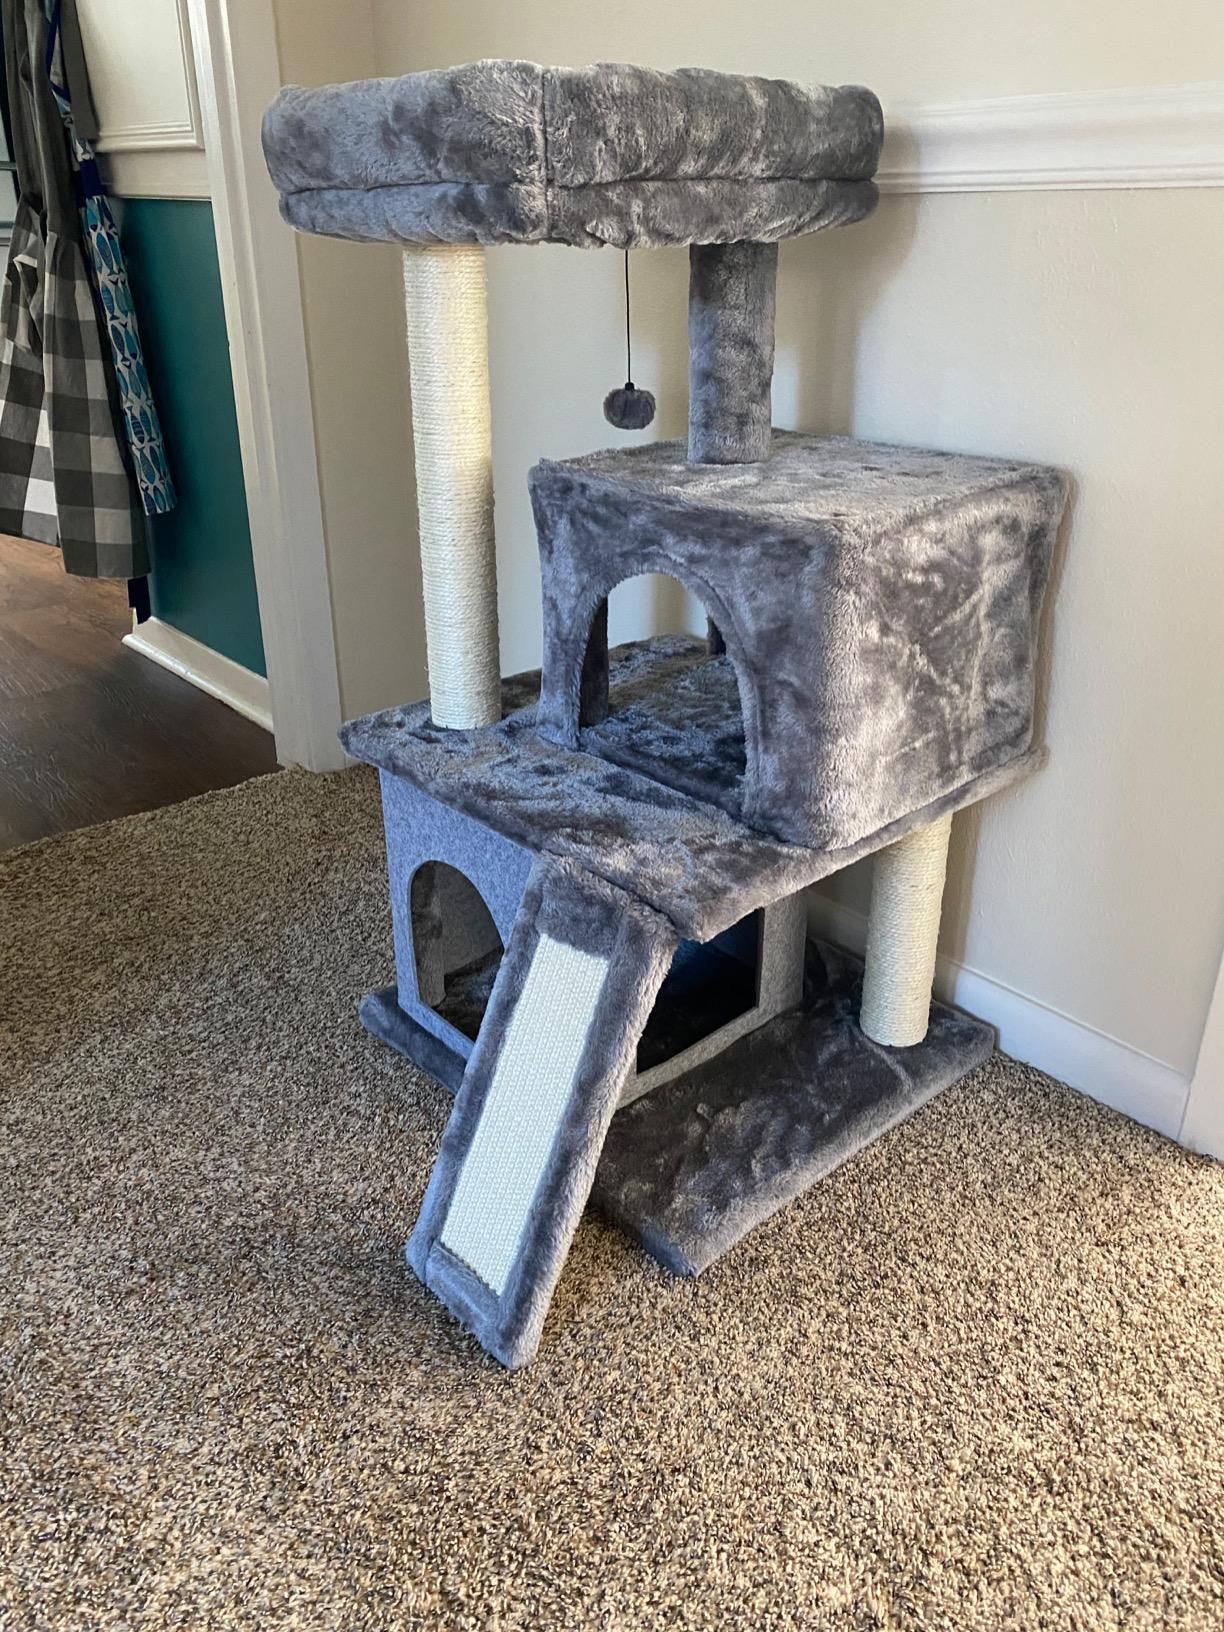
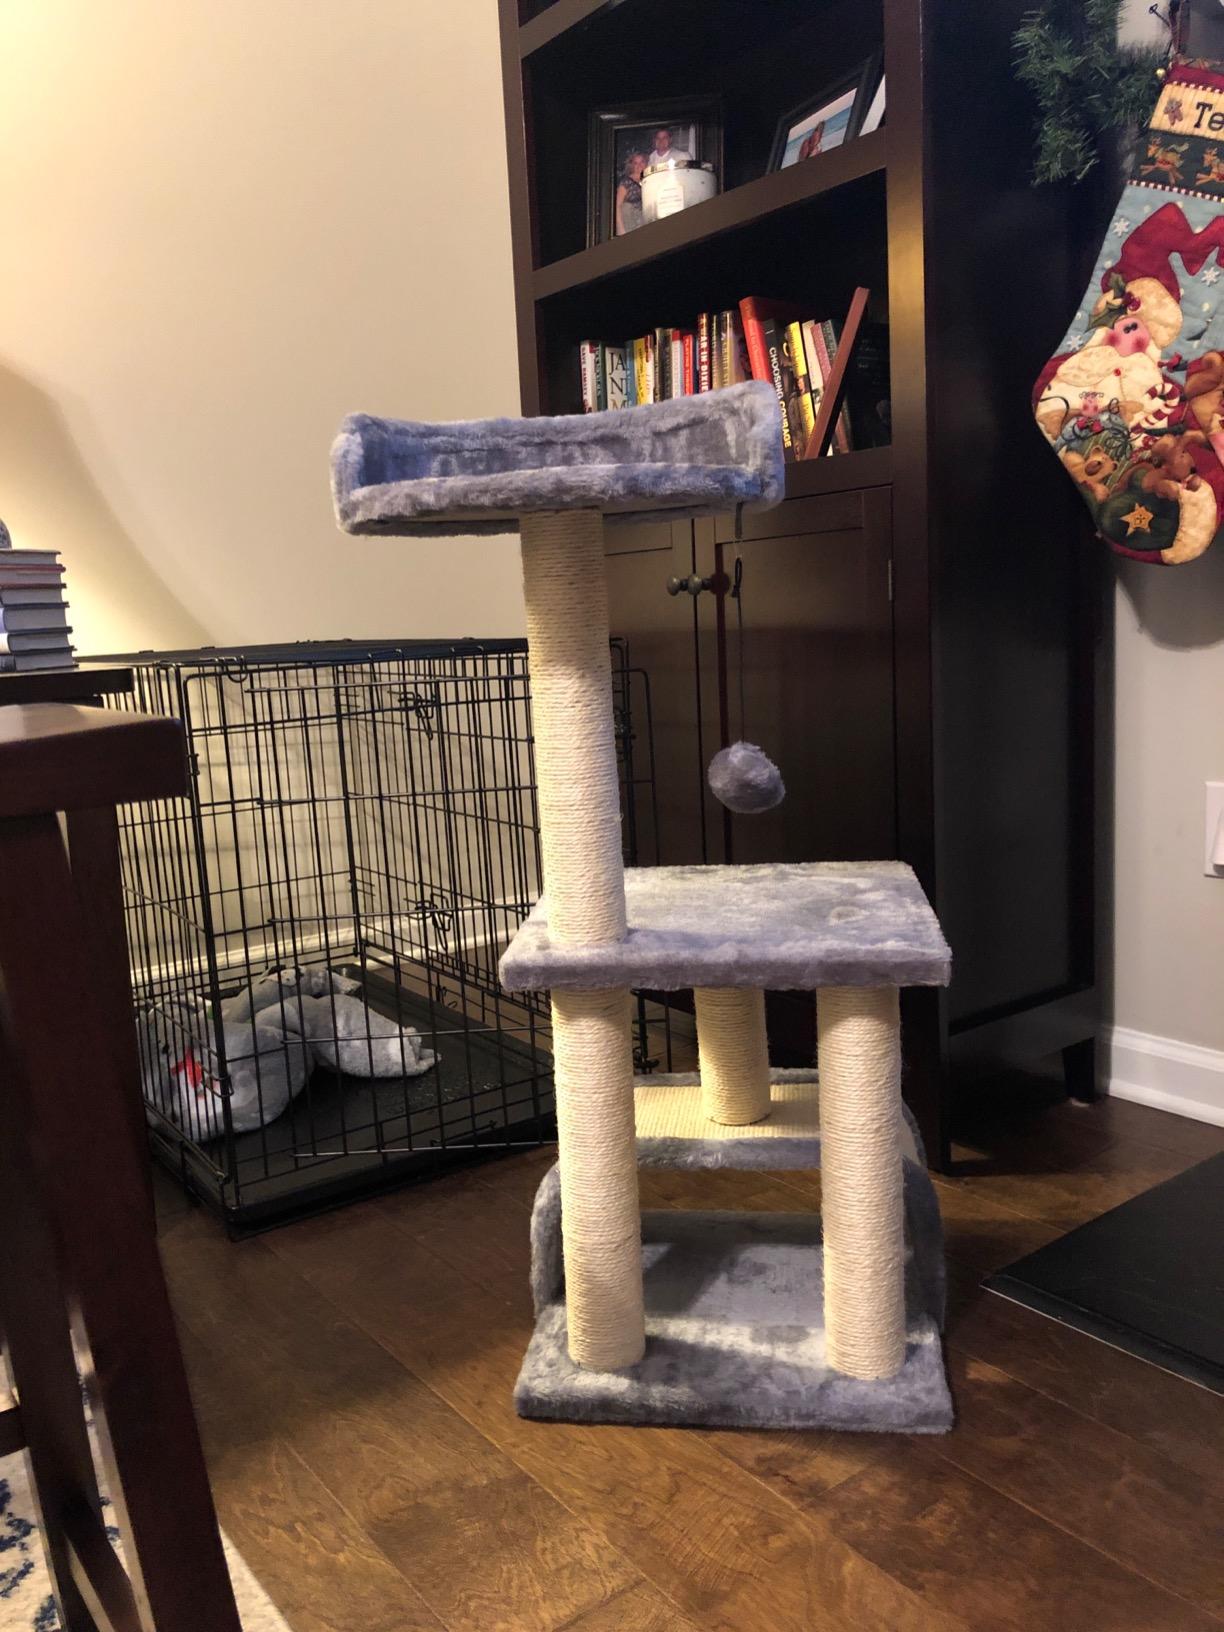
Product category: items_cat tree
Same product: no